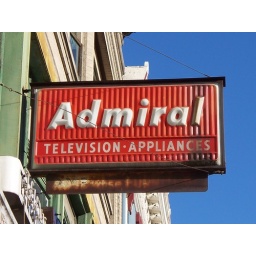
Old plastic sign for Admiral Television Appliances in Middletown, Ohio. (re-shoot)